'Masenate Mohato Seeiso

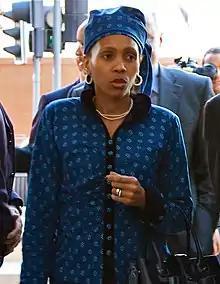
Queen 'Masenate in 2010

Masenate Mohato Seeiso (born Anna Karabo Motšoeneng, June 2, 1976) is the Queen of Lesotho as the wife of King Letsie III of Lesotho. She was the first commoner in modern history to marry into the royal family of Lesotho. Since becoming queen, she has become the patron of several charities and has worked to promote the work of projects related to HIV/AIDS.